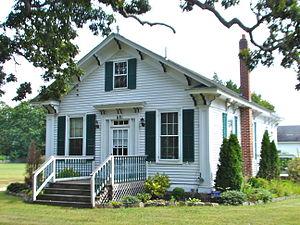
Dennis Township est un township américain situé dans le comté de Cape May au New Jersey.